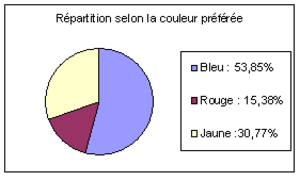
Une représentation graphique de données ou visualisation de données est un résumé visuel des données. Elle permet en un seul coup d'œil d'en saisir la tendance générale. Un des pionniers de l'usage moderne de la représentation graphique, semble avoir été Charles Joseph Minard, professeur puis super-intendant de l'École des ponts et chaussées, célèbre pour ses cartes figuratives et tableaux graphiques illustrant la campagne napoléonienne de Russie.
Les statistiques élémentaires discrètes est un domaine des mathématiques élémentaires qui traite le cas où, dans une enquête statistique, le caractère statistique prend un nombre fini raisonnable de valeurs.